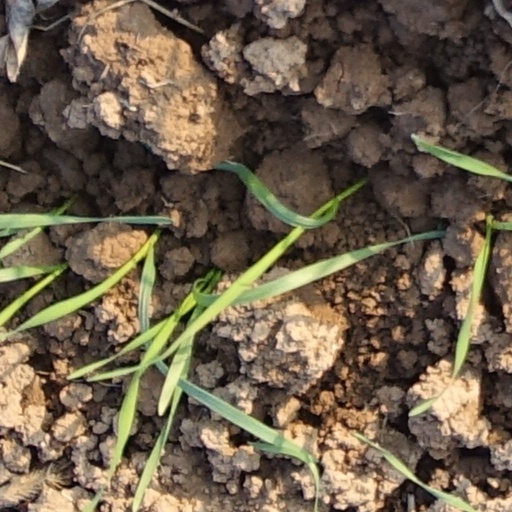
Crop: wheat